Key West Agreement

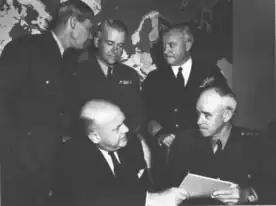
The Joint Chiefs of Staff meet the press. Secretary of Defense Louis Johnson (seated, left), confers with General Omar N. Bradley (seated, right), Chairman of the Joint Chiefs of Staff, at an informal press conference. Standing left to right are: General Hoyt S. Vandenberg, Chief of Staff, USAF; General J. Lawton Collins, Chief of Staff, USA; and Admiral Forrest P. Sherman, Chief of Naval Operations, USN.

The Key West Agreement is a revised version of a collection of documents approved by President Harry S. Truman, and the more popular version as well. Initially, Secretary Forrestal told General Omar N. Bradley, shortly after the latter became Chief of Staff of the Army in February 1948, that the large aircraft carrier had already been approved and would be built. Secretary Forrestal, nevertheless, concluded that the time had come to decide the basic roles and missions of aviation in each service and which branch would control which assets. On 11 March 1948 he assembled the Joint Chiefs of Staff at Key West, Florida, to thrash out the roles and missions. As basic guidance, Forrestal demanded that the three services each recognize the need for mutual support of each other’s legal missions.